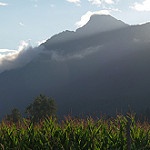
Scene: Outdoor